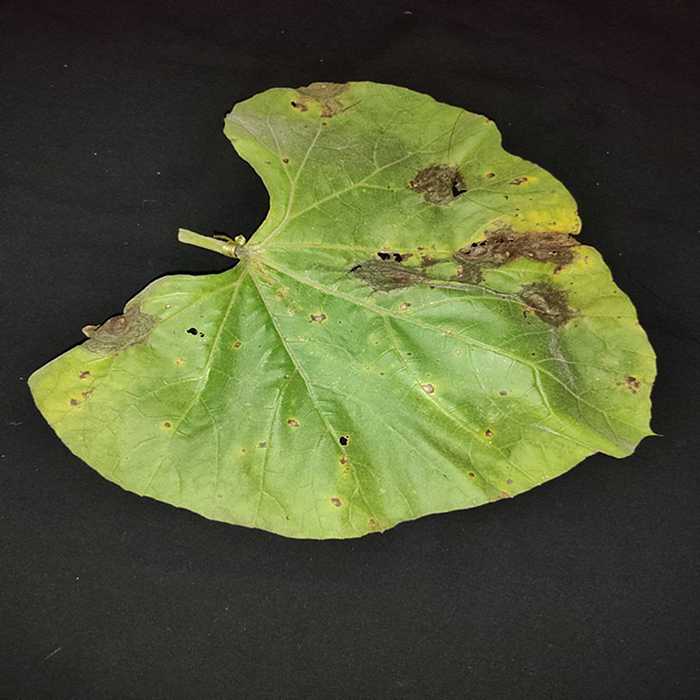
Plant: Bottle gourd
Label: Downey mildew